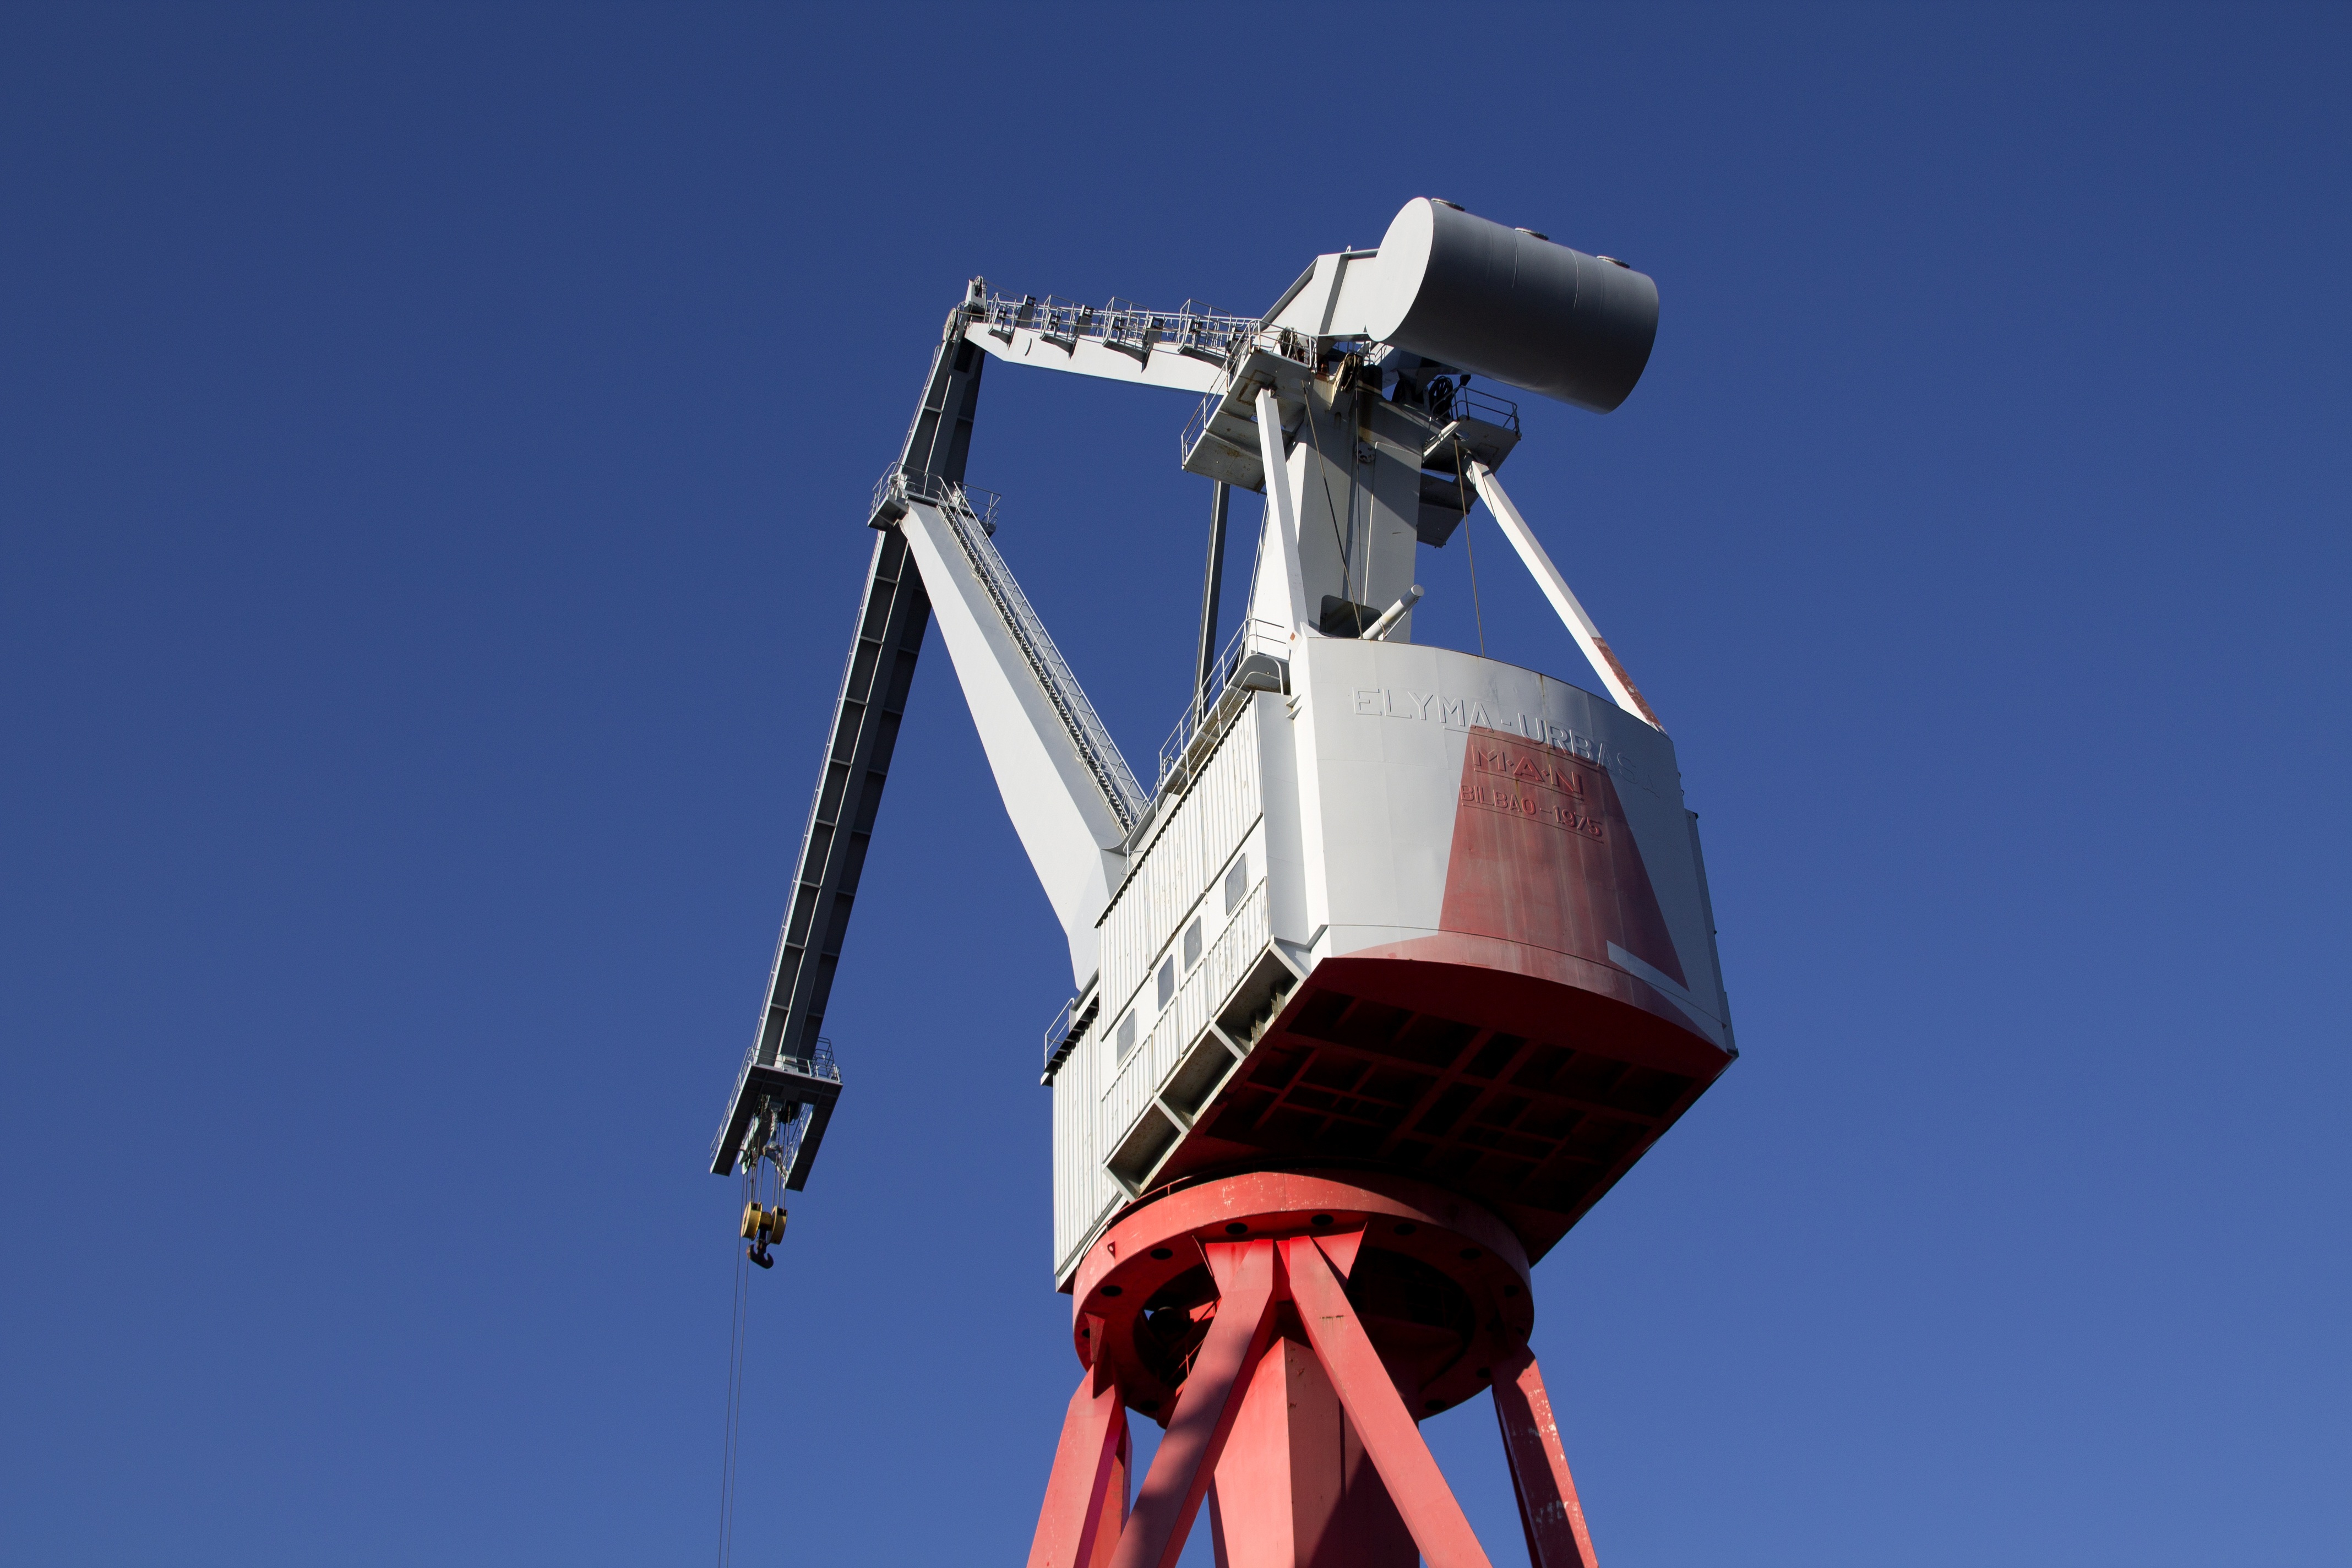
dock, wind, vehicle, mast, harbor, industrial, machine, industry, port, cargo, crane, maritime, loading, construction equipment